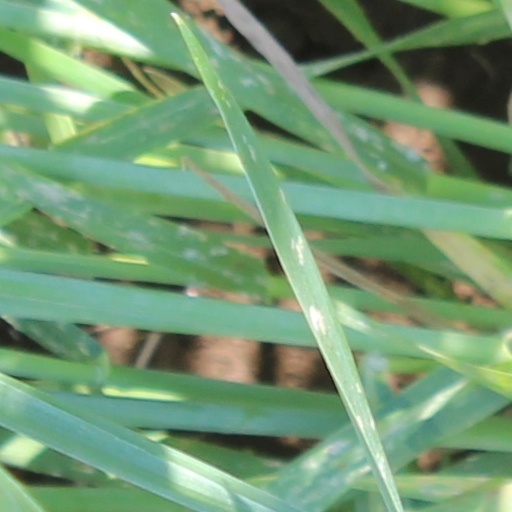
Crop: wheat